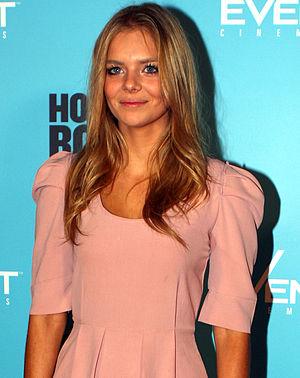
Samara Weaving est une actrice et mannequin australienne, née le 23 février 1992 à Adélaïde en Australie-Méridionale.